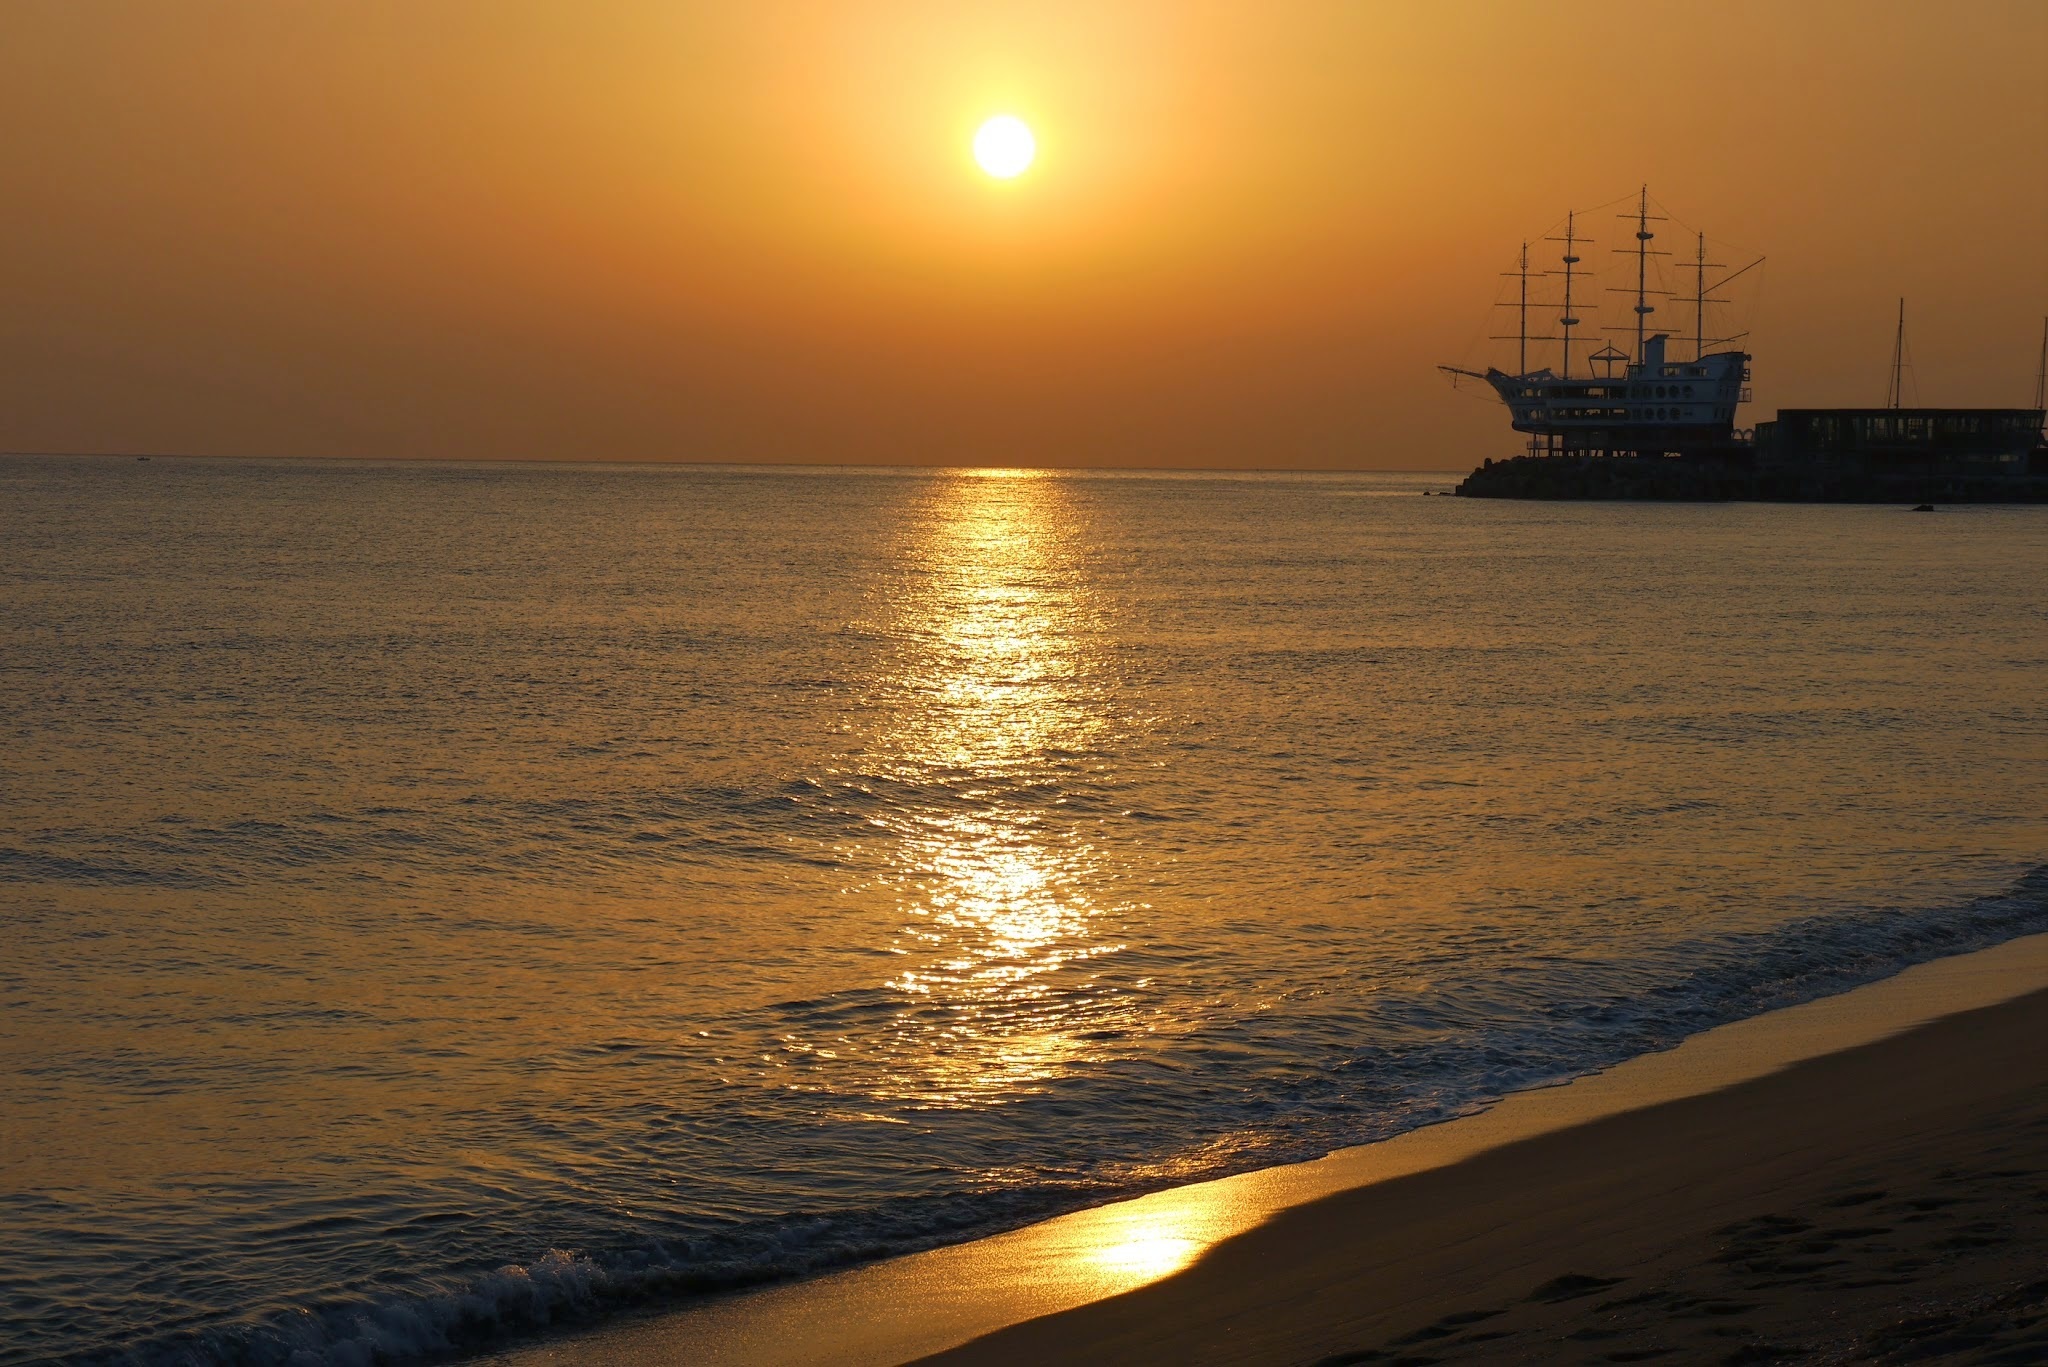
beach, landscape, sea, coast, sand, ocean, horizon, sun, sunrise, sunset, sunlight, morning, shore, wave, dawn, dusk, evening, reflection, bay, solar, times, afterglow, republic of korea, japan sea, bathing beach, jung dong jin, gangneung, wind wave